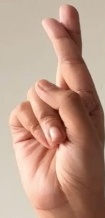
ASL sign: R